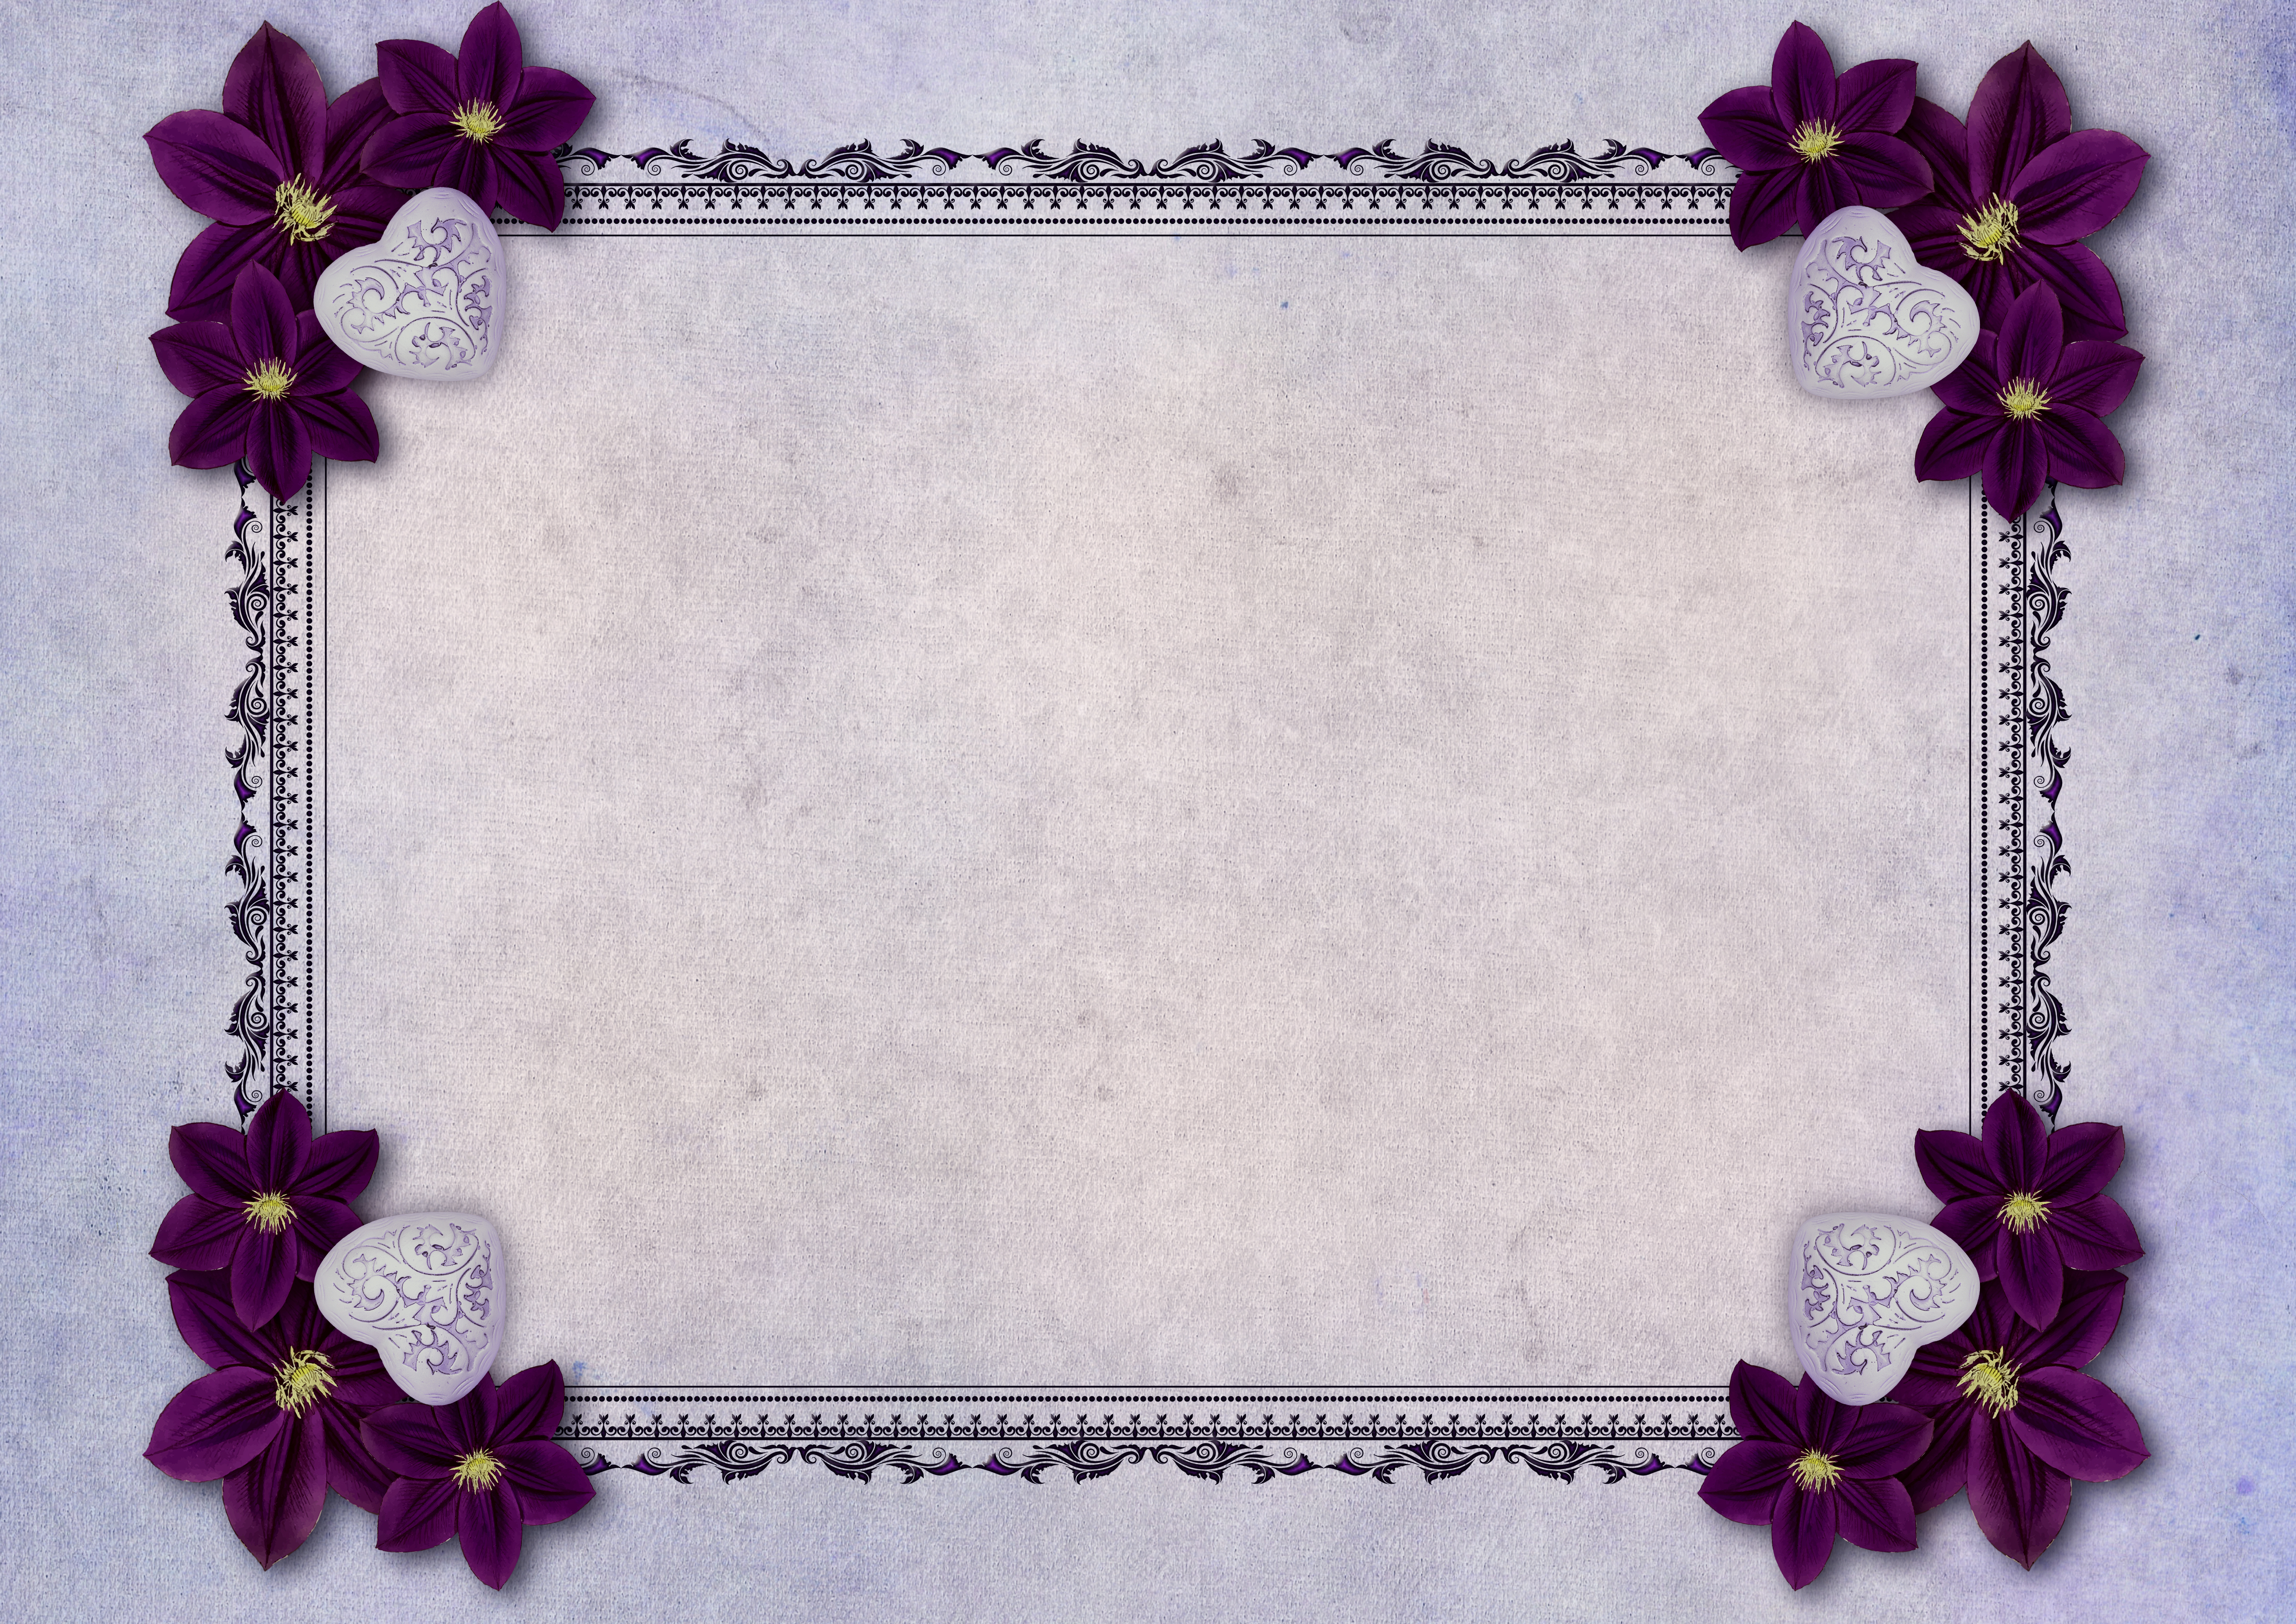
flowers, heart, frame, paper, decorative, greeting card, birthday, birth, valentine's day, floral, background, purple, copy space, romantic, scrapbook, festive, blank, postcard, congratulation, violet, lilac, flower, petal, magenta, picture frame, violet family, crochet, needlework, hair accessory, jewellery, embroidery, floral design